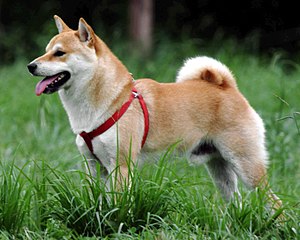
Shiba
"Shiba betyder ""lille hund"" på japansk og er en meget gammel race, der opstod i det bjergrige, japanske landskab. Shibalignende hundetyper har været kendt i over 3000 år, og rester af sådanne hunde er bl.a. fundet i ruiner fra omkring 500 år f. Kr. Shiba'en blev oprindeligt brugt som jagthund, men blev i forbindelse med importen af klassiske europæiske jagthunderacer krydset med disse for at skabe en ny type jagthund. Det blev over årene stadig sjældnere og sjældenere at støde på raceren shiba, og det fik en gruppe japanere til at påbegynde et seriøst redningsarbejde for at sikre racen fra at uddø. Racen fik sin standard i 1934 og blev i 1937 udnævnt til et såkaldt japansk ""naturmonument"", hvilket var med til at redde den nu så populære lille hund. 2. verdenskrig gjorde et stort indhug i racen, men den overlevede og er i dag én af Japans mest skattede hunderacer.